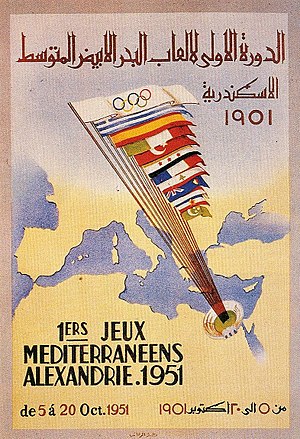
Middelhavslegene 1951
Plakat for Middelhavslegene 1951
Det første Middelhavslegene blev afholdt i Alexandria, Egypten, hvor 734 atleter fra 10 lande deltog. Arrangementet fandt sted fra den 5. til 20 oktober 1951.